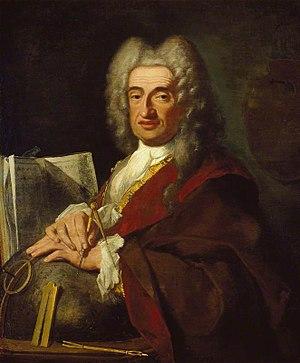
Luca Carlevarijs ou Luca Carlevaris, né à Udine le 20 janvier 1663 et mort à Venise le 12 février 1730, est un architecte, mathématicien, graveur et surtout un peintre baroque de vedute considéré comme le fondateur à Venise du védutisme.